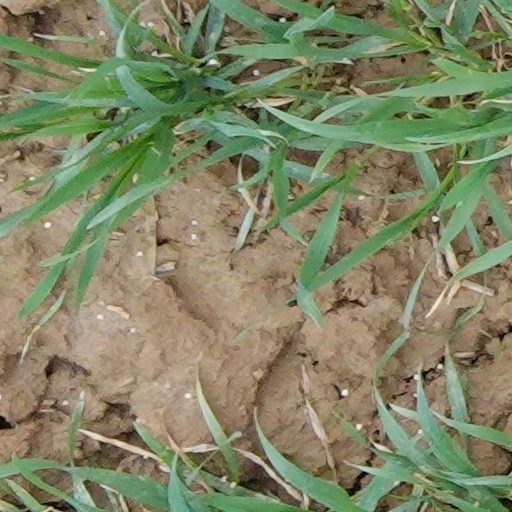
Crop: wheat